Ghost Team One

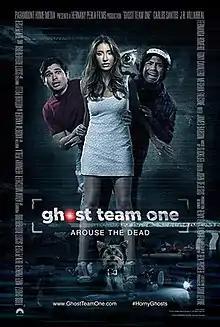
Film poster

Ghost Team One is a 2013 independent comedy horror film directed by Scott Rutherford and Ben Peyser, and starring Carlos Santos and J.R. Villarreal as two roommates who try to prove their house is haunted in order to impress a beautiful girl played by Fernanda Romero. The film premiered at the 2013 Slamdance Film Festival and was released in theaters on October 11, 2013.